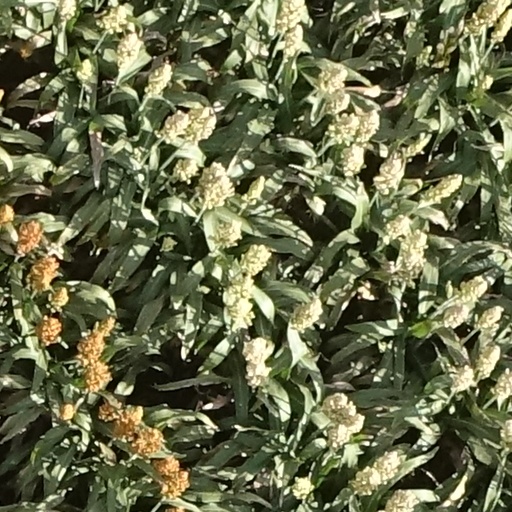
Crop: sorghum